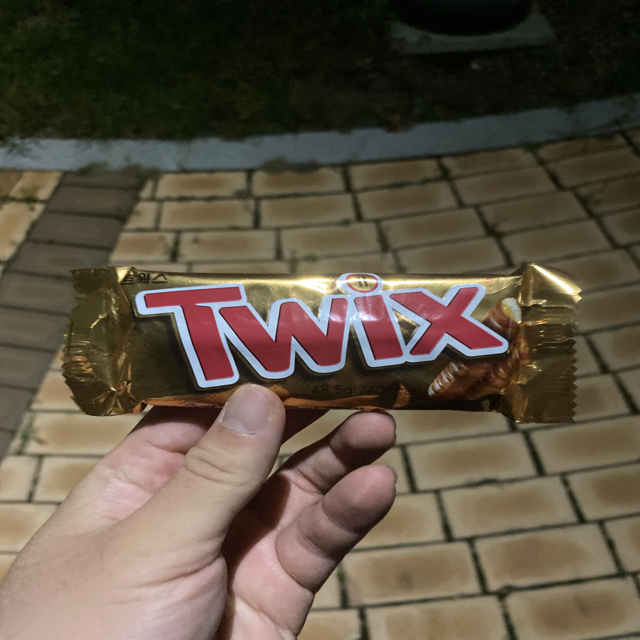
Label: plastics